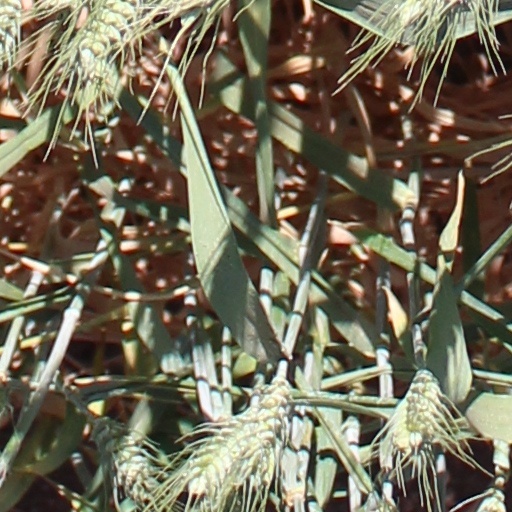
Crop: wheat